Shishak

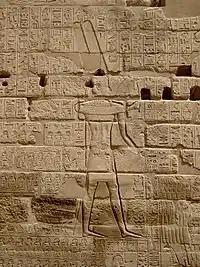
The Bubastite Portal at Karnak, depicting a list of city states conquered by Shoshenq I in his Near Eastern military campaigns. Jerusalem does not occur in the list.

Shishak's campaign against the Kingdom of Judah and his sack of Jerusalem are recounted in the Hebrew Bible, in and . According to these accounts, Shishak had provided refuge to Jeroboam during the later years of Solomon's reign, and upon Solomon's death, Jeroboam became king of the tribes in the north, which separated from Judah to become the Kingdom of Israel. In the fifth year of Rehoboam's reign, commonly dated ca. 926 BC, Shishak swept through Judah with a powerful army of 60,000 horsemen and 1,200 chariots, in support of Jeroboam. According to , he was supported by the Lubim (Libyans), the Sukkiim, and the Kushites ("Ethiopians" in the Septuagint).